Calcium supplement

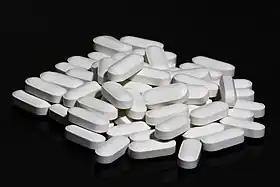
500 milligram calcium supplements made from calcium carbonate

Calcium supplements are salts of calcium used in a number of conditions. Supplementation is generally only required when there is not enough calcium in the diet. By mouth they are used to treat and prevent low blood calcium, osteoporosis, and rickets. By injection into a vein they are used for low blood calcium that is resulting in muscle spasms and for high blood potassium or magnesium toxicity.